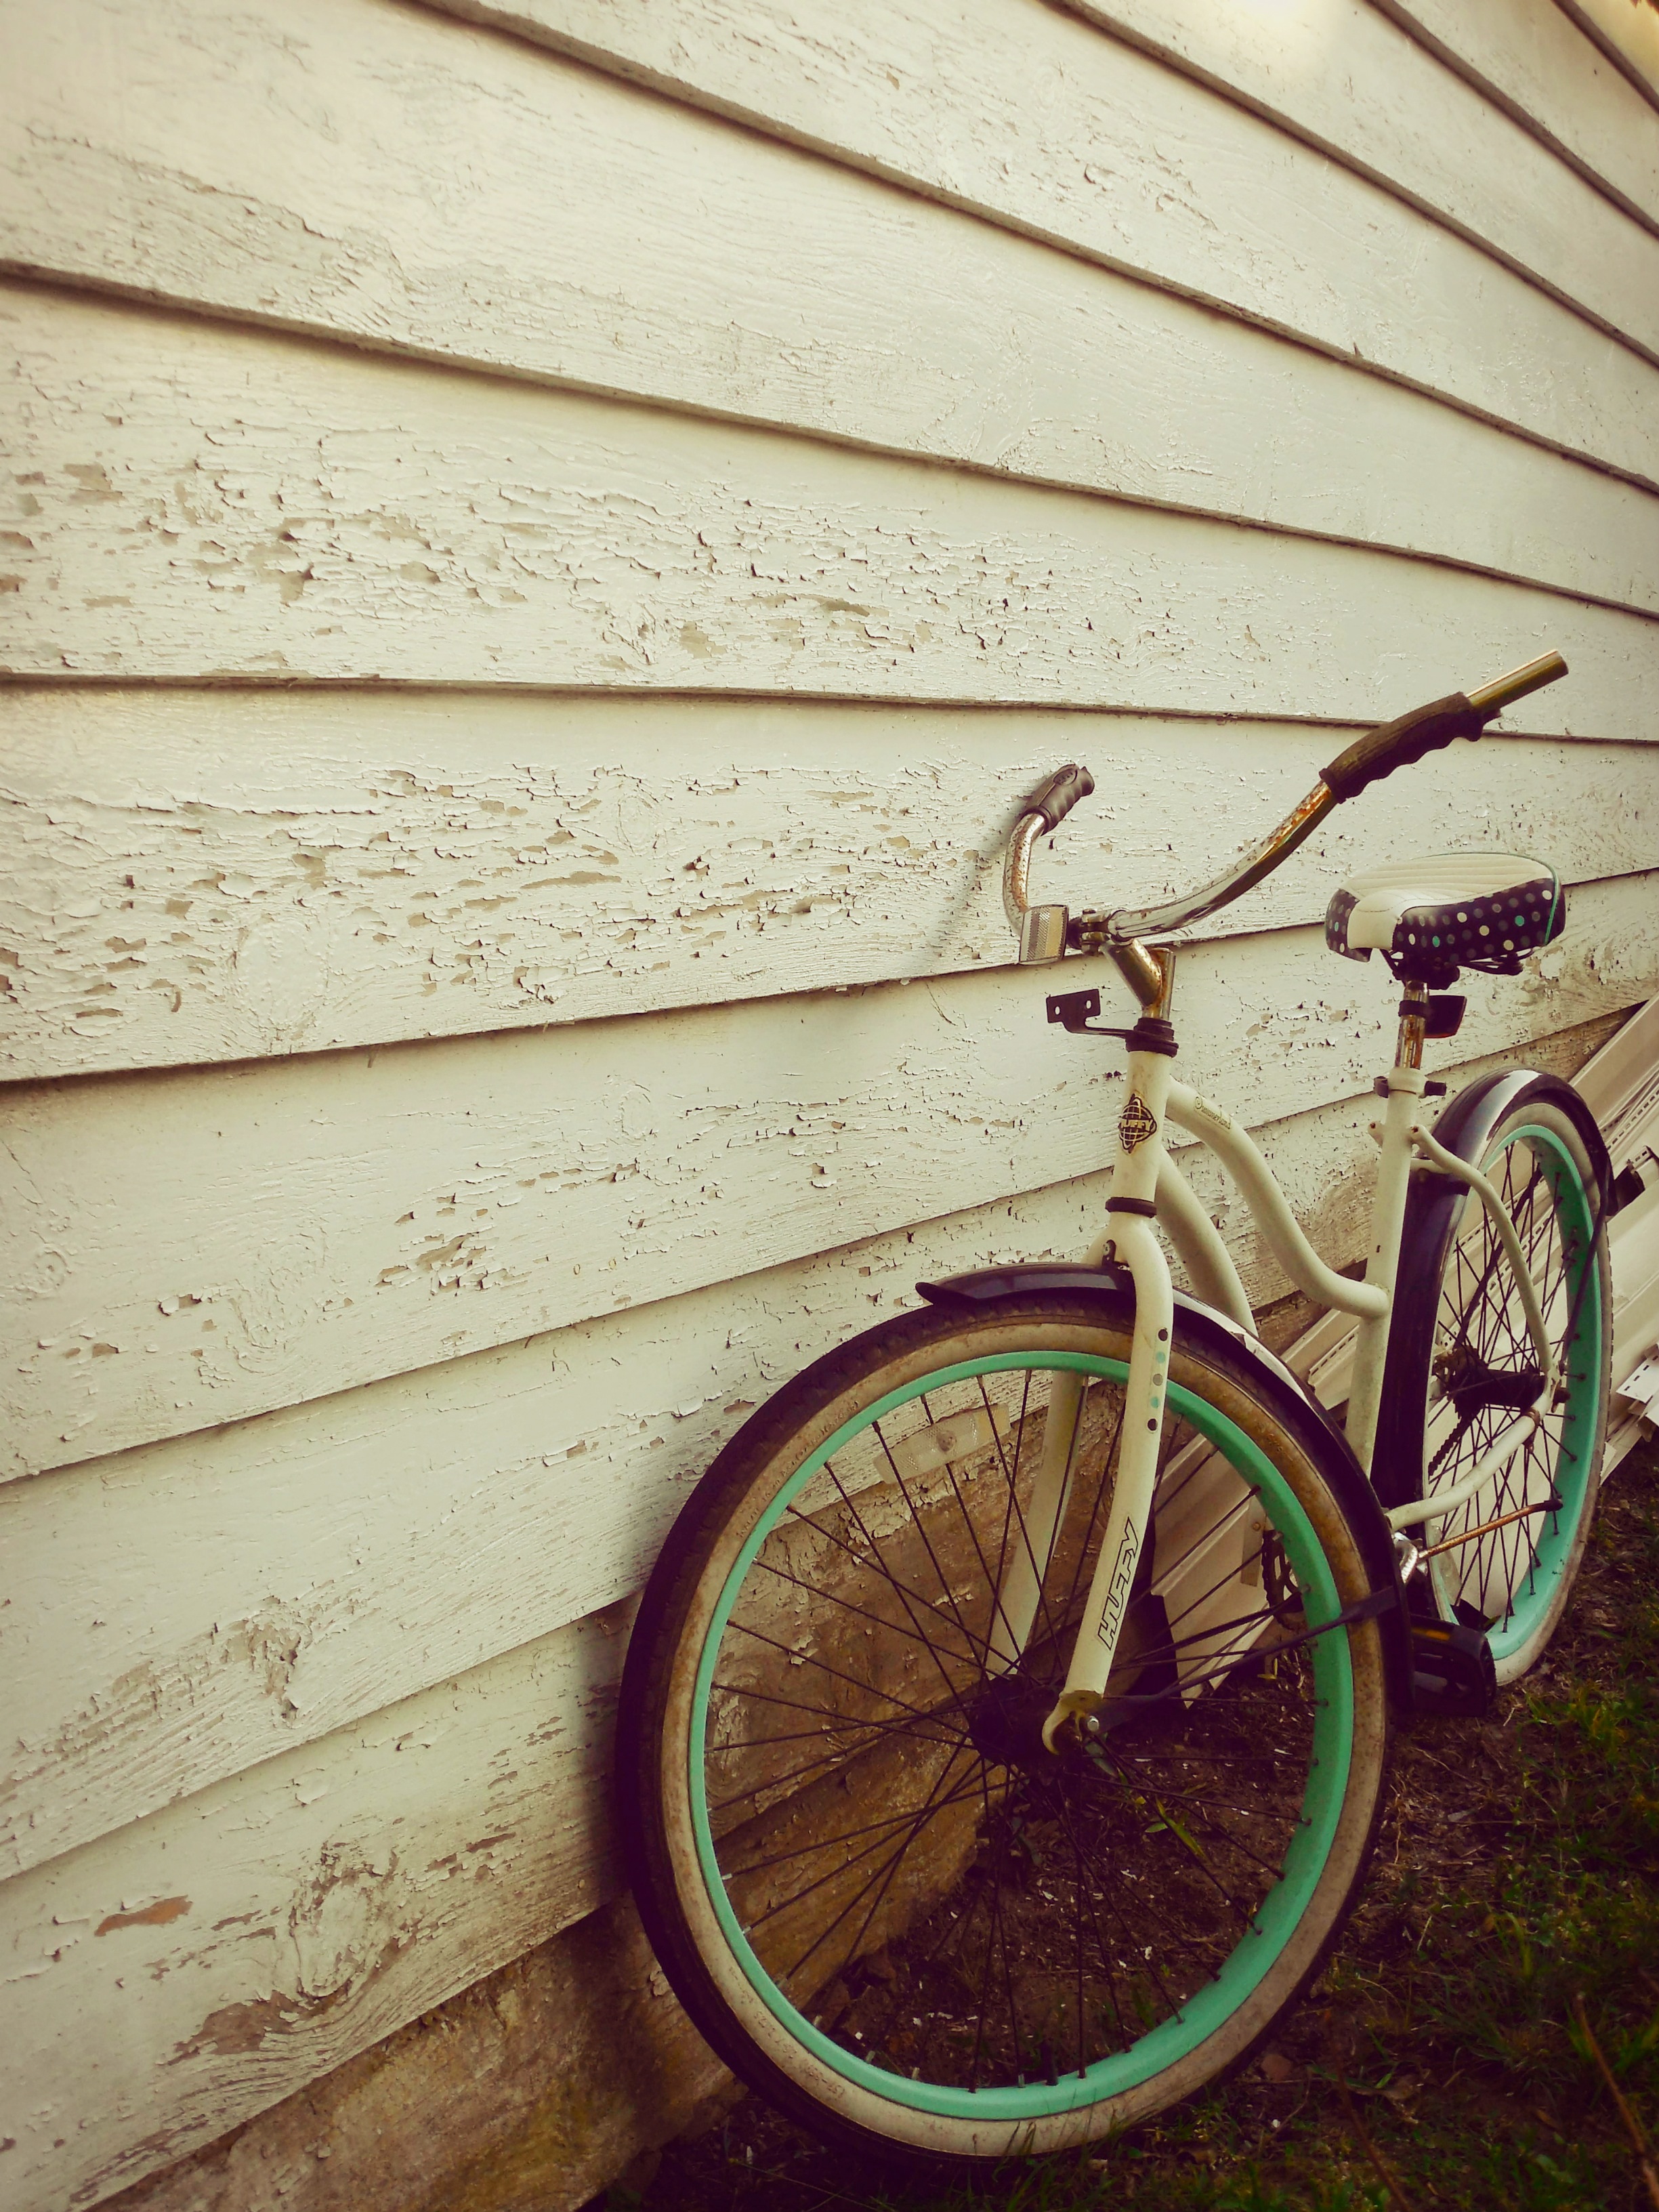
wood, wheel, bicycle, bike, wall, vehicle, sports equipment, spokes, road bicycle